Newport News, Virginia

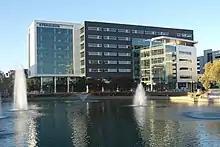
Ferguson Enterprises' new corporate headquarters in City Center at Oyster Point

Newport News has many distinctive communities and neighborhoods within its boundaries, including Brandon Heights, Brentwood, City Center, Colony Pines, Christopher Shores-Stuart Gardens, Denbigh, Glendale, East End, Hidenwood, Hilton Village, Hunter's Glenn, Beaconsdale, Ivy Farms, North End Huntington Heights (Historic District – roughly from 50th to 75th street, along the James River), Jefferson Avenue Park, Kiln Creek, Lee Hall, Menchville, Maxwell Gardens, Morrison (also known as Gum Grove), Newmarket Village, Newsome Park, Oyster Point, Parkview, old North Newport News (Center Ave. area), Port Warwick, Richneck, Riverside, Shore Park, Summerlake, Village Green, Windsor Great Park and Warwick. Some of these neighborhoods are located in the former City of Warwick and Warwick County.